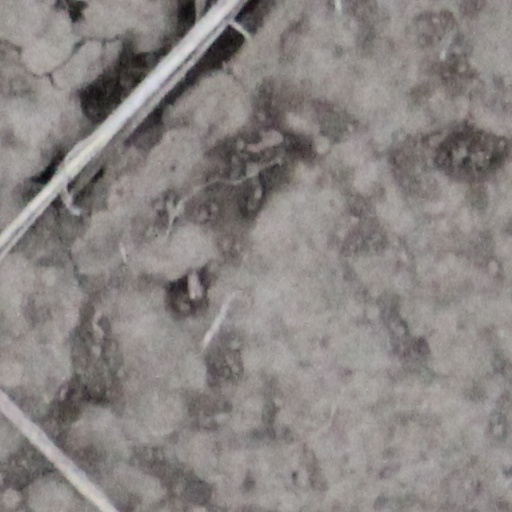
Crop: wheat